Answer in natural language. Considering the relative positions, where is gray stone pedestal sink (highlighted by a red box) with respect to modern gray dresser with three drawers (highlighted by a green box)? Choose between the following options: left or right
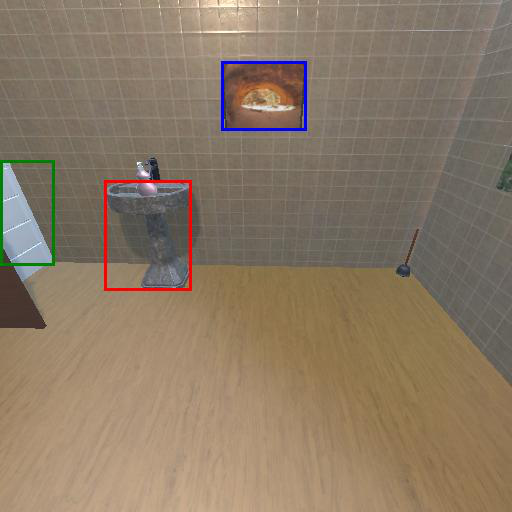
<answer>right</answer>